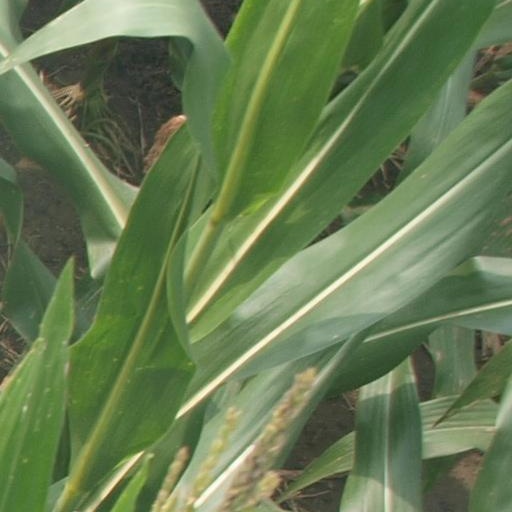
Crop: maize; corn